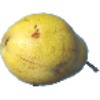
Label: pear_monster